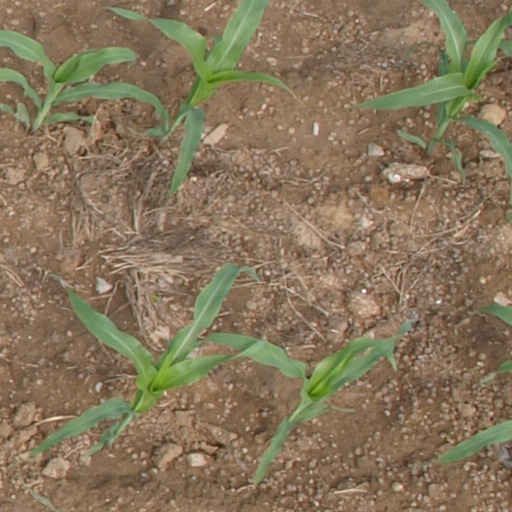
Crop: maize; corn